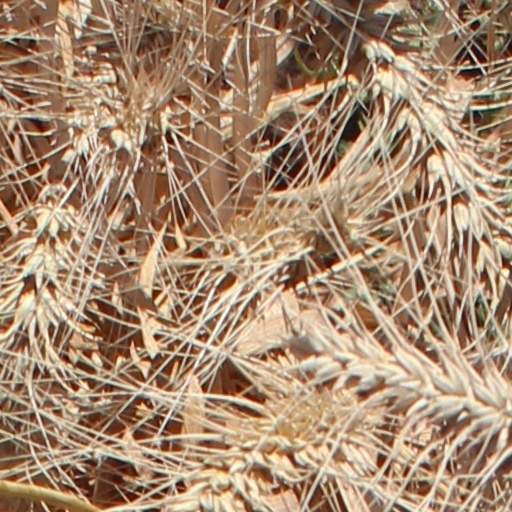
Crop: wheat